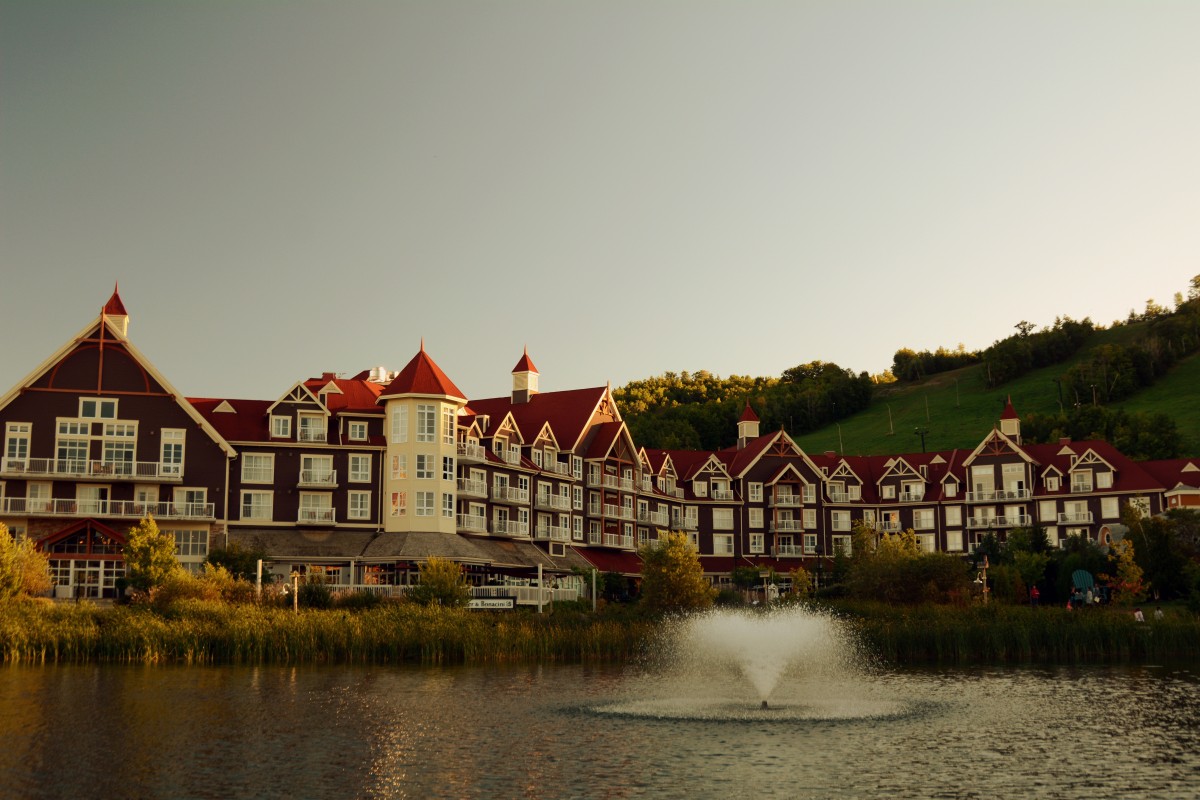
Tags: river, evening, reflection, park